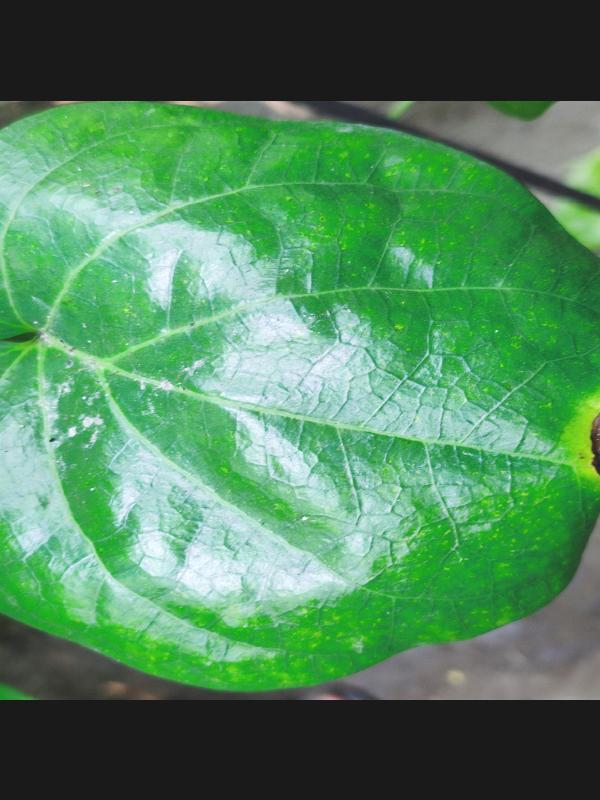
Label: Bacterial_Leaf_Disease